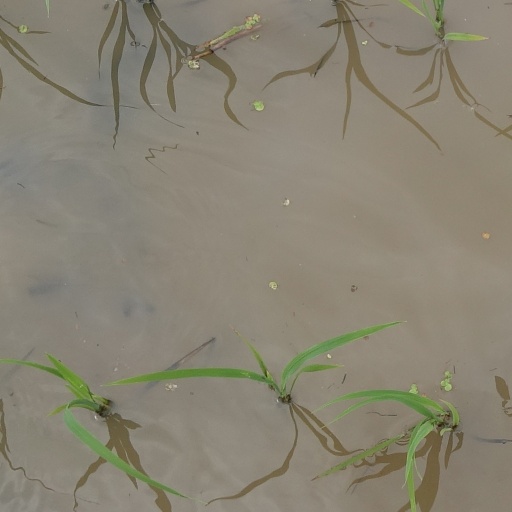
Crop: rice